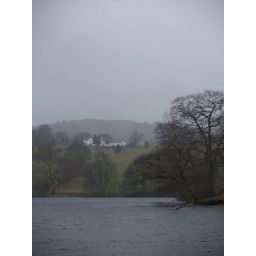
A manor house on a hill by Lake Windermere.